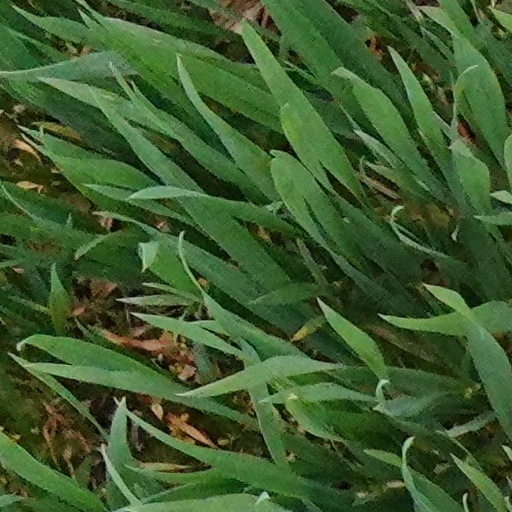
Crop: wheat